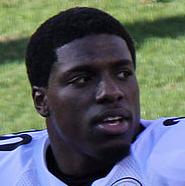
Age: 22